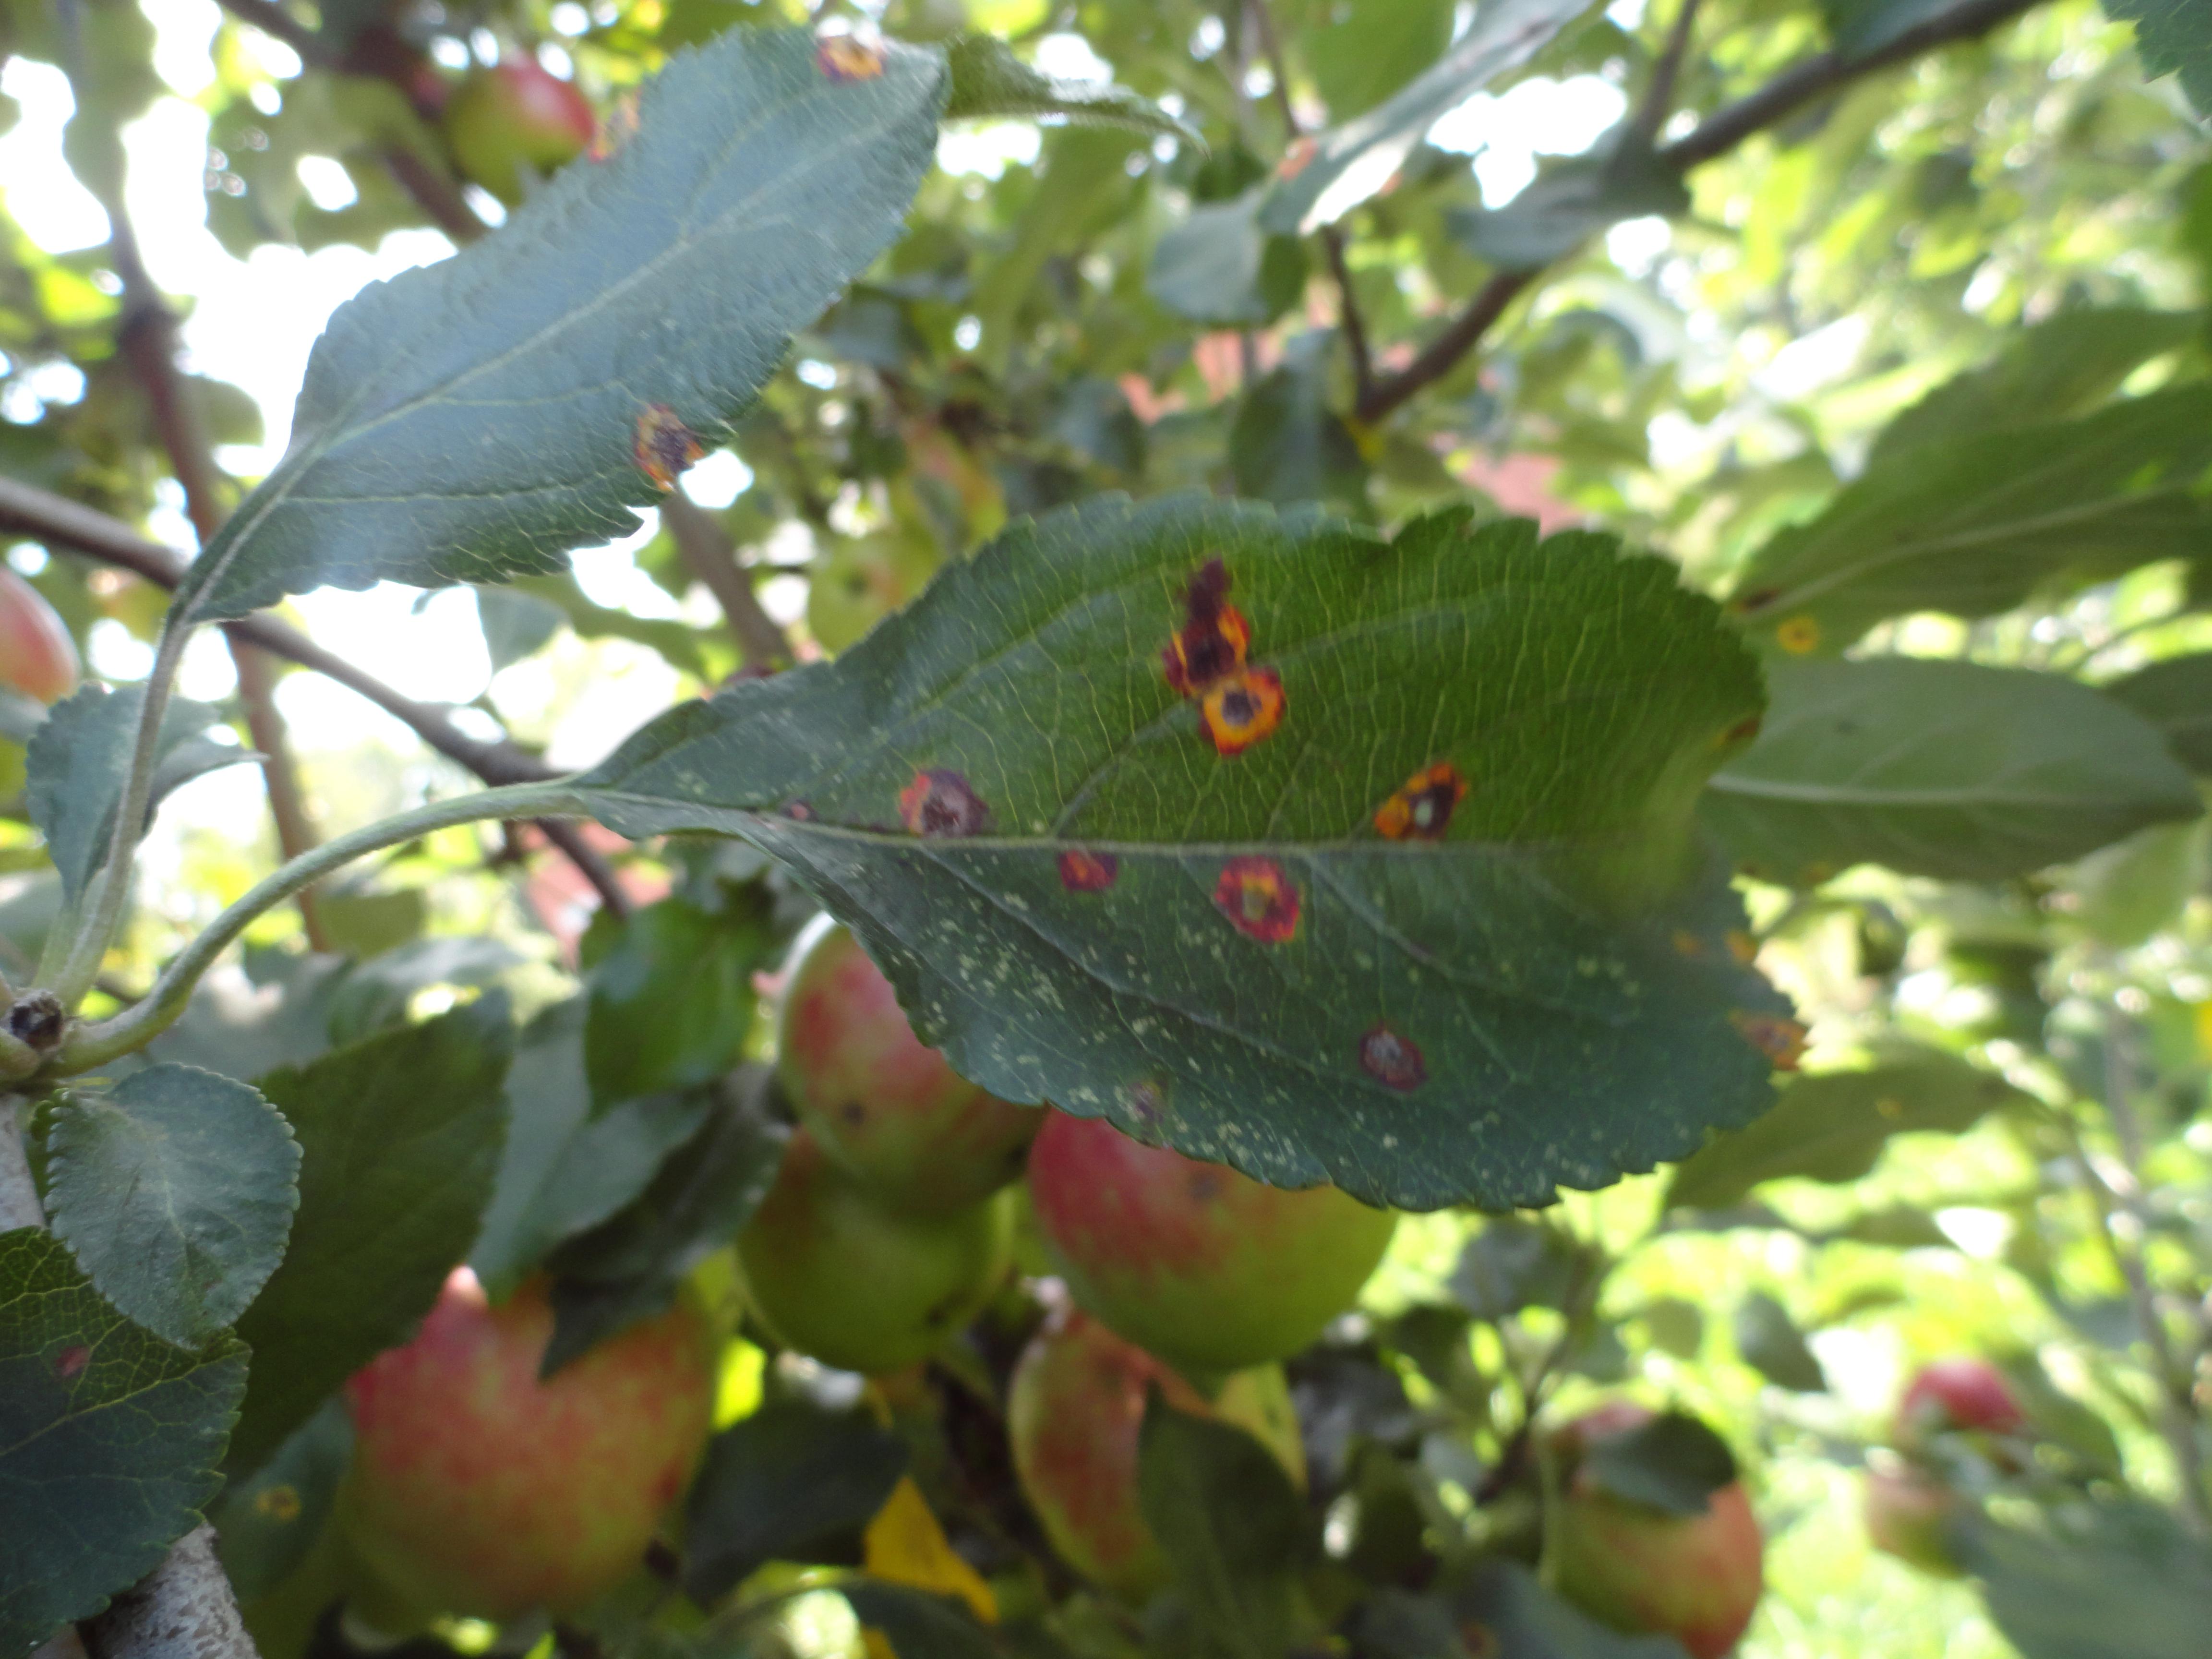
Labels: rust